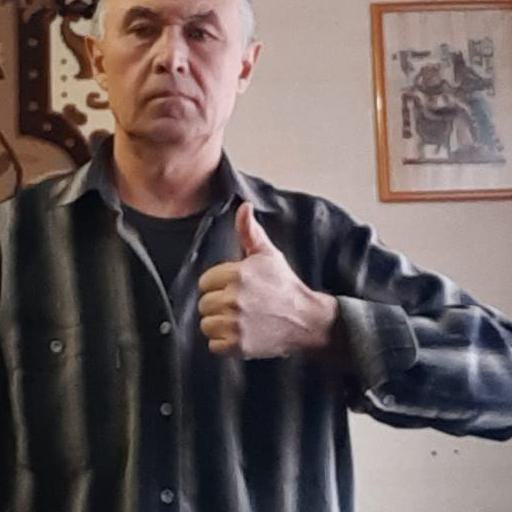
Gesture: like